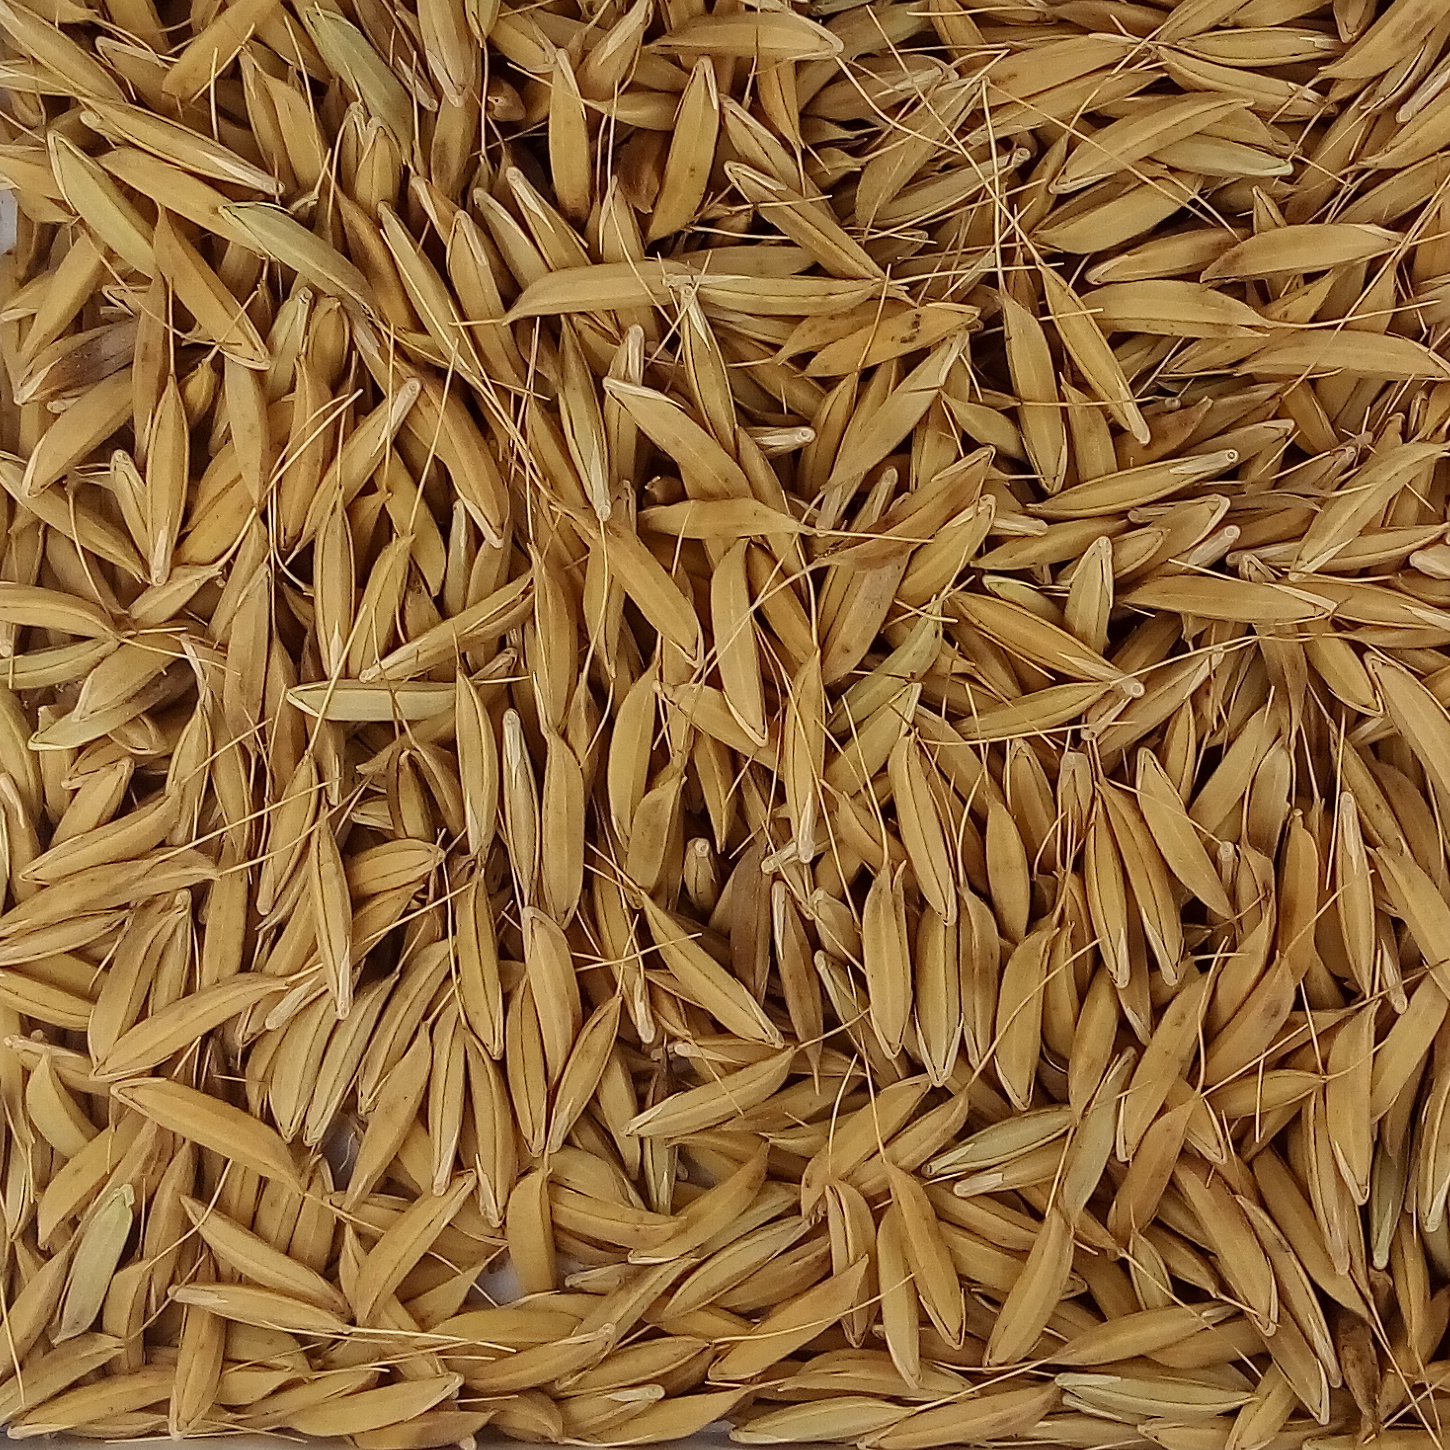
Rice seed variety: CSR_30